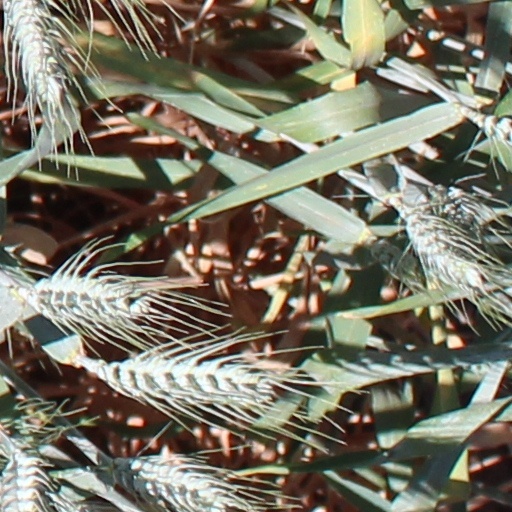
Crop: wheat